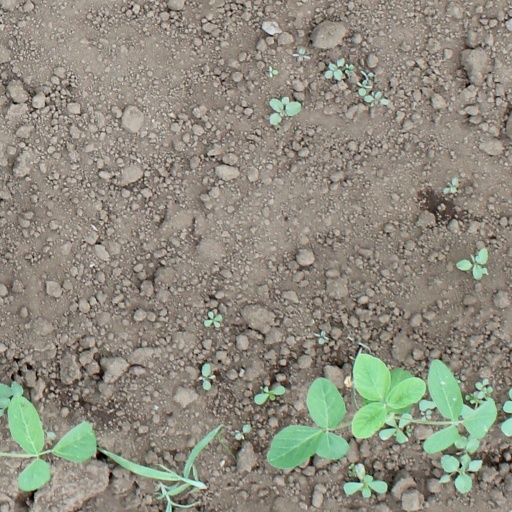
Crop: soybean